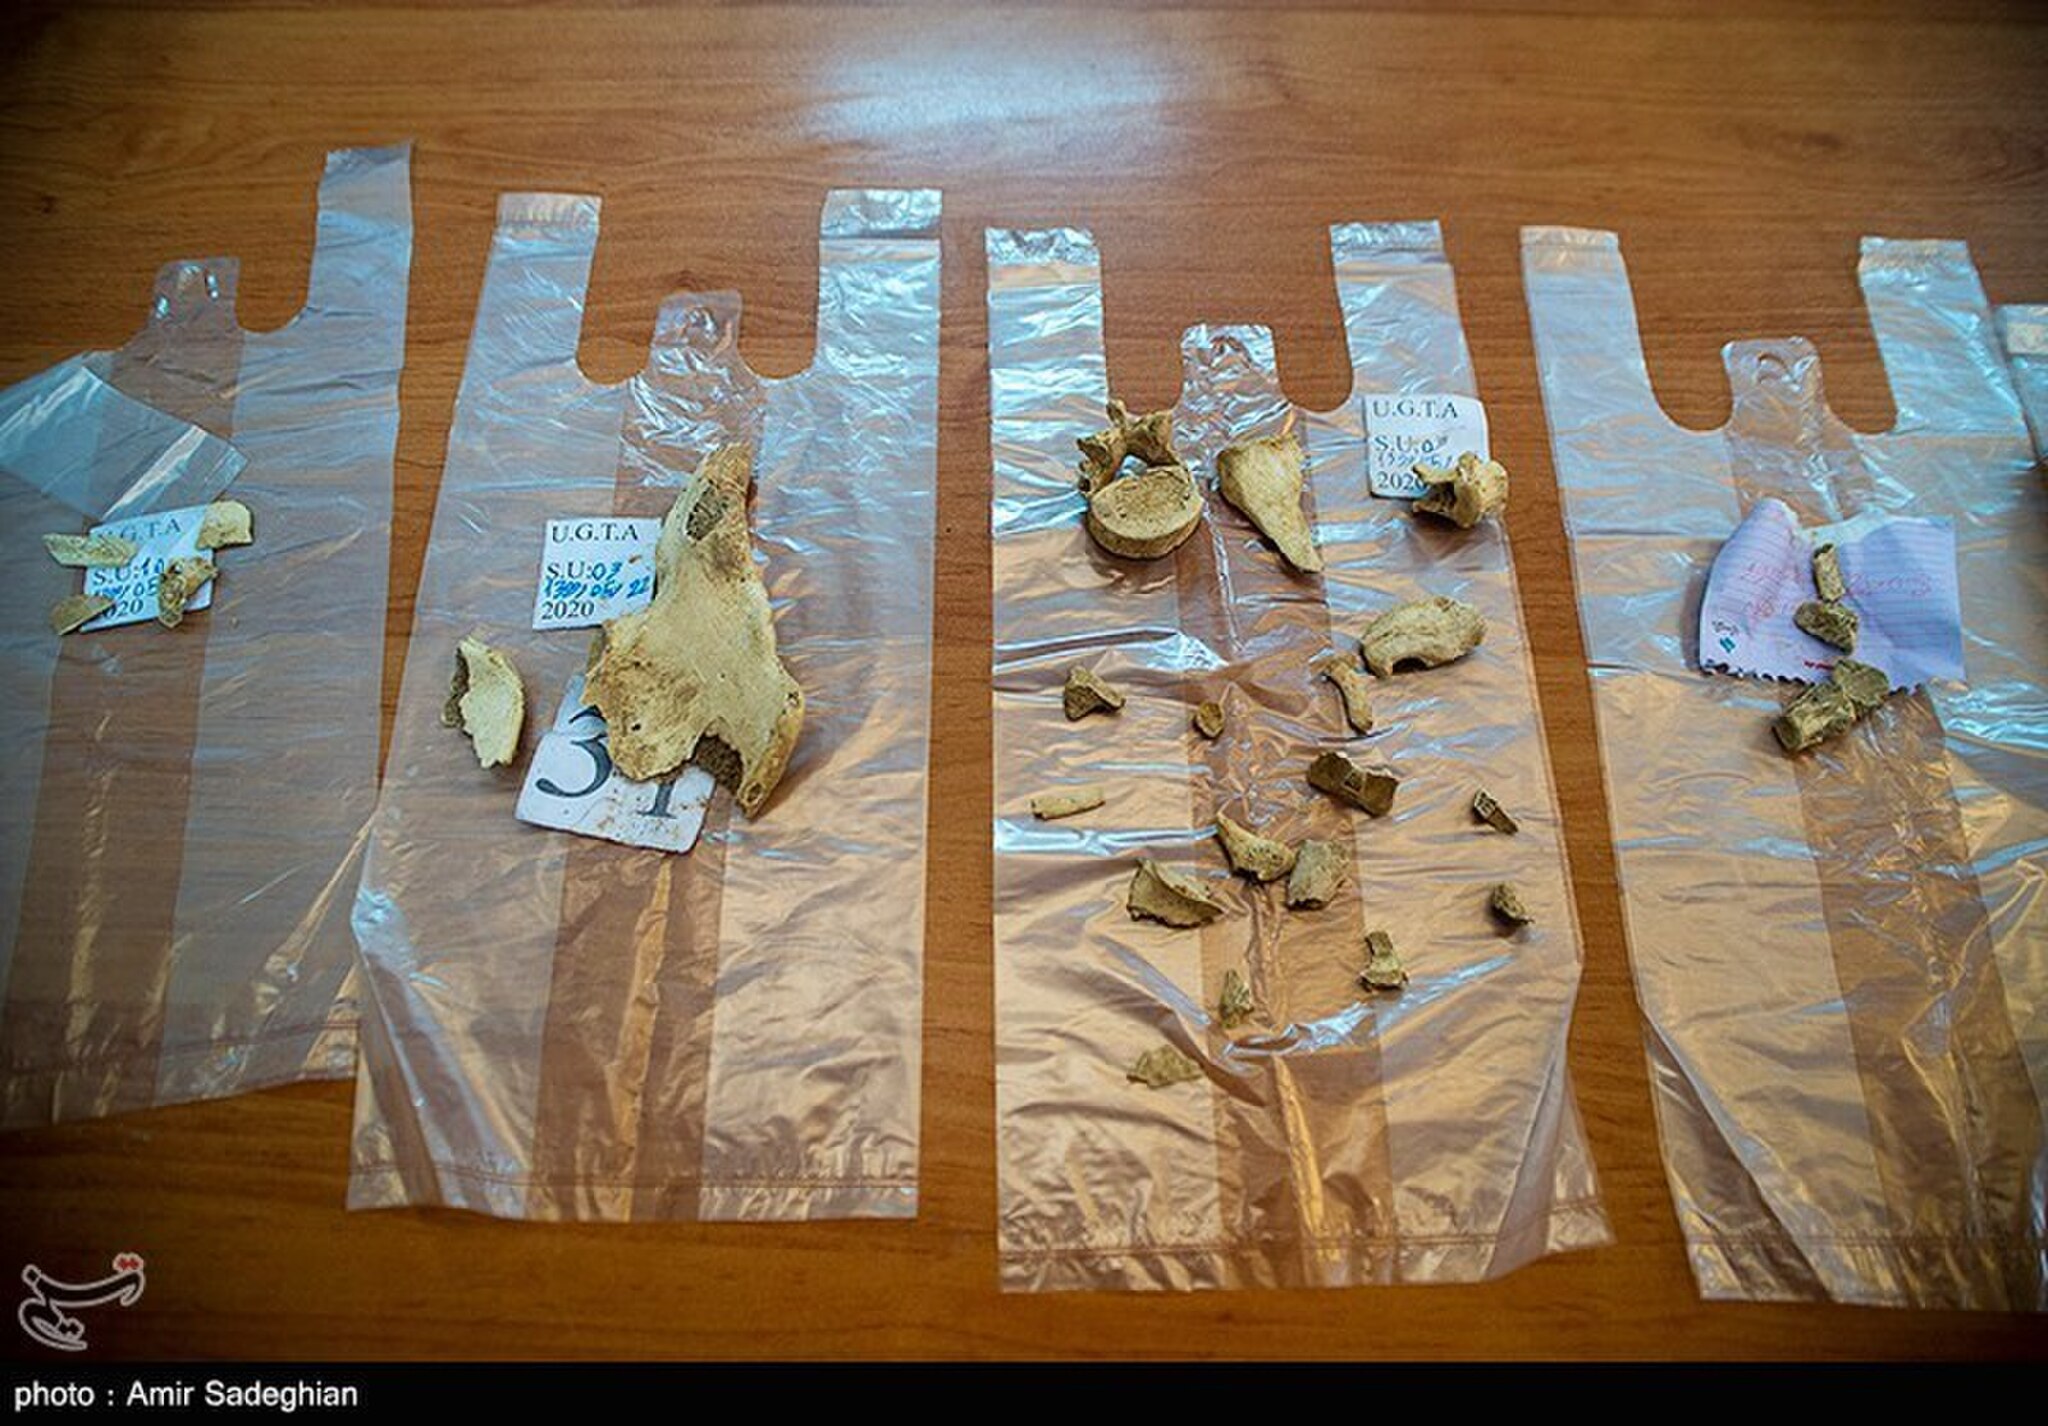
Title: Persepolis2020-08-18 25
Description: Persepolis in 2020
Date: 2020-08-18
Categories: License review needed, Tasnimnews review needed, 2020 in Persepolis, Photos by Amir Sadeghian for Tasnim News Agency, Photos from Tasnim News Agency